Grand Hotel, Bristol

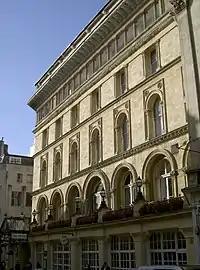
The hotel in 2017

The Grand Hotel is a hotel in a Grade II Listed Building in Broad Street in Bristol, England. It opened in 1869 and has been visited by several celebrities, including the Beatles and the Rolling Stones. A major refurbishment programme took place in 2017.